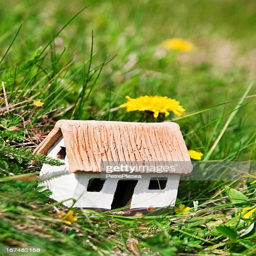
small eco house in the green grass